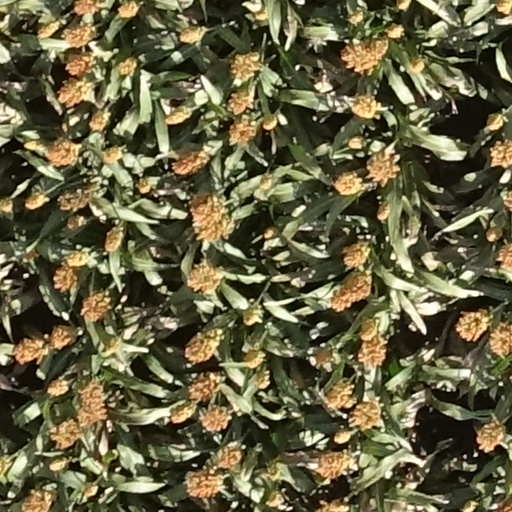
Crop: sorghum